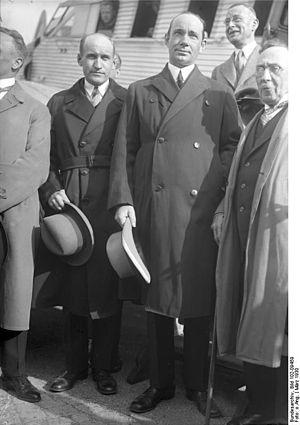
Sir George Hubert Wilkins est un pilote et géographe australien, explorateur de l'Arctique et de l'Antarctique.